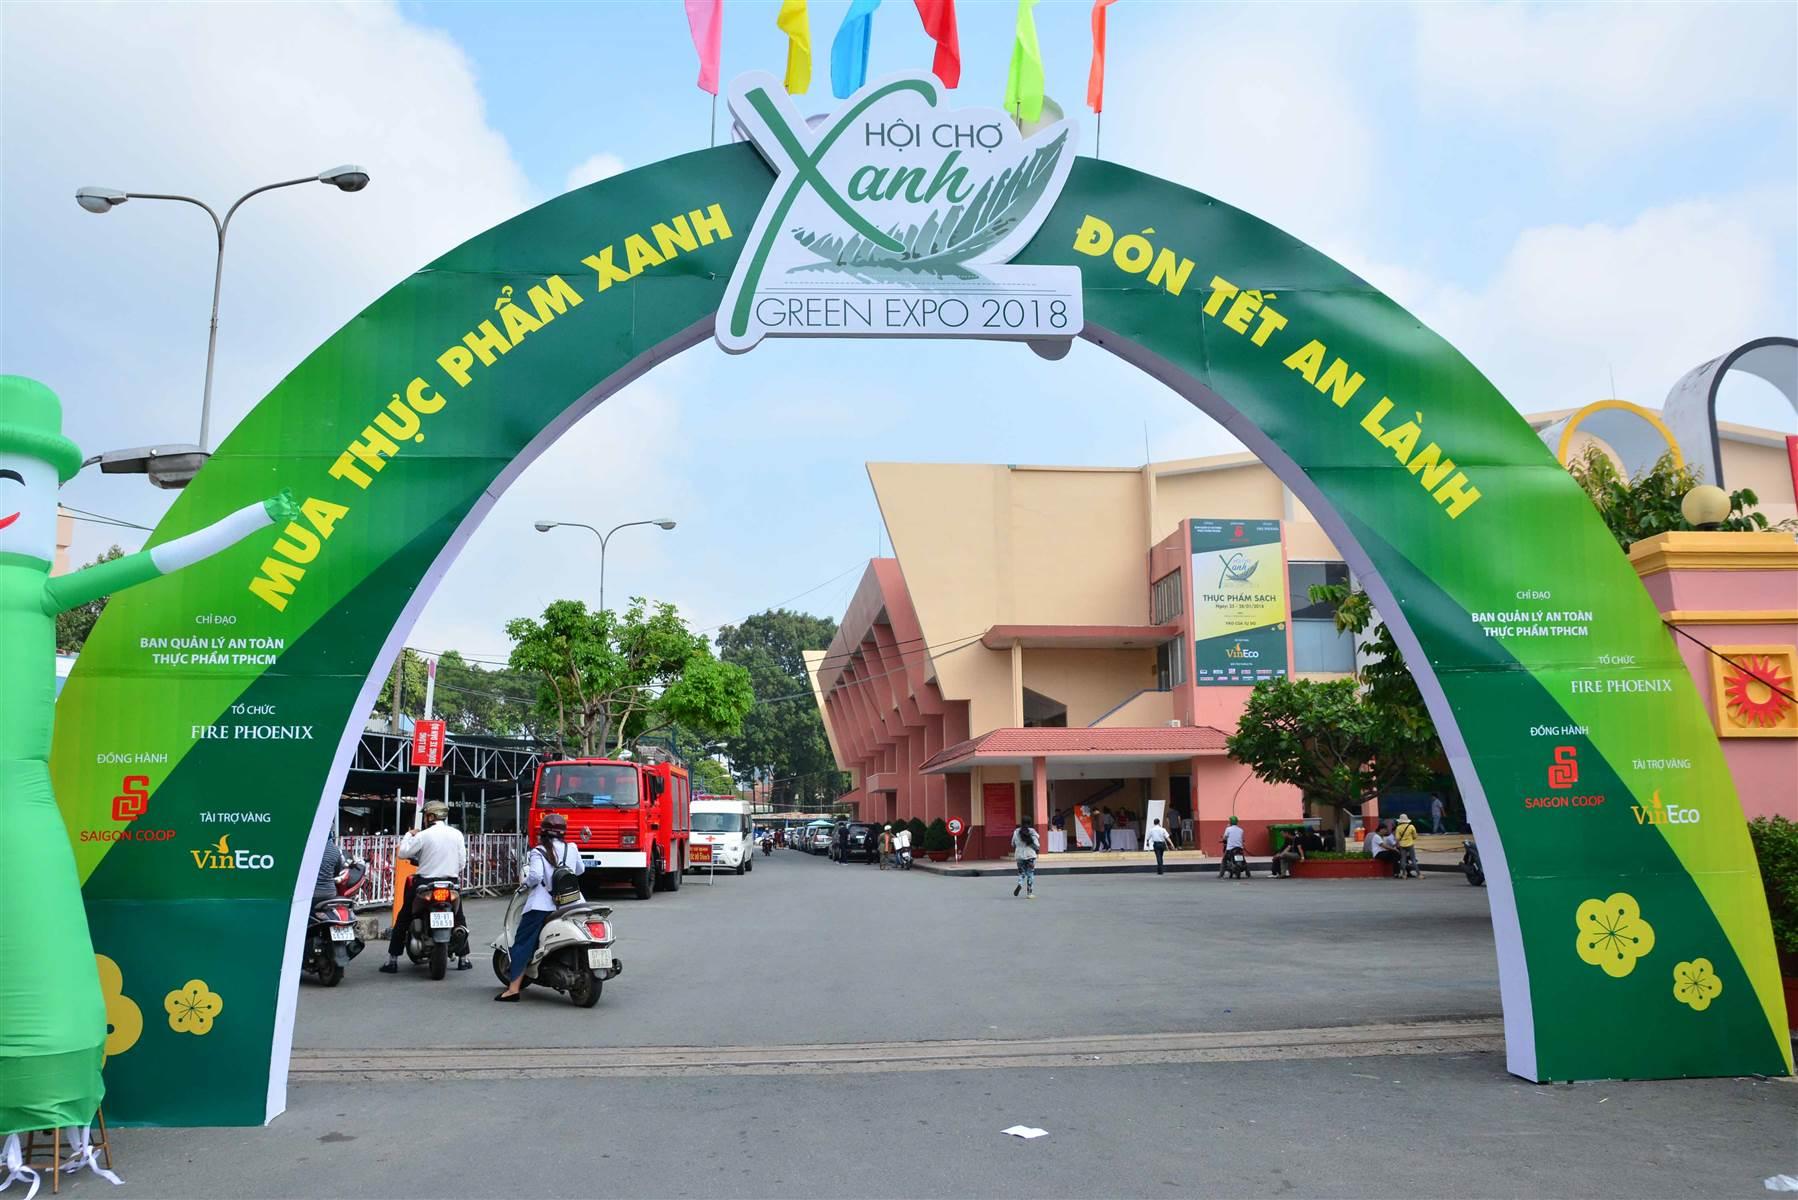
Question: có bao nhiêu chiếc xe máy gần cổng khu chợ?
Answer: có ba chiếc xe máy gần cổng khu chợ